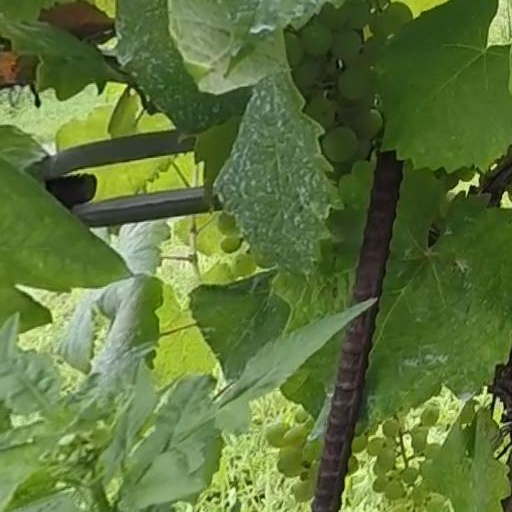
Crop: grape